Power Stone (video game)

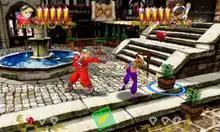
A screenshot from "Power Stone"

Gameplay involves selecting a character and then proceeding to battle the other characters, one at a time, in various locales. The three-dimensional fighting includes the ability to use special attacks as well as to pick up and fight with such objects as tables, chairs, rocks and bombs. During battle, "Power Stones", resembling gems of different colors, appear in the arena. If a character collects three Power Stones, they transform into a more powerful version of themself. The character will then be able to use one of two super special attacks: generally a massive long-range power attack and a grab or close-range move. The powered-up mode only lasts until the power bar is fully drained, during which the special attack can be executed (which completely depletes the power bar) or other, lesser special moves can be executed (which only use a small portion of power). Each match continues until the life bar of one of the two characters fighting is depleted.